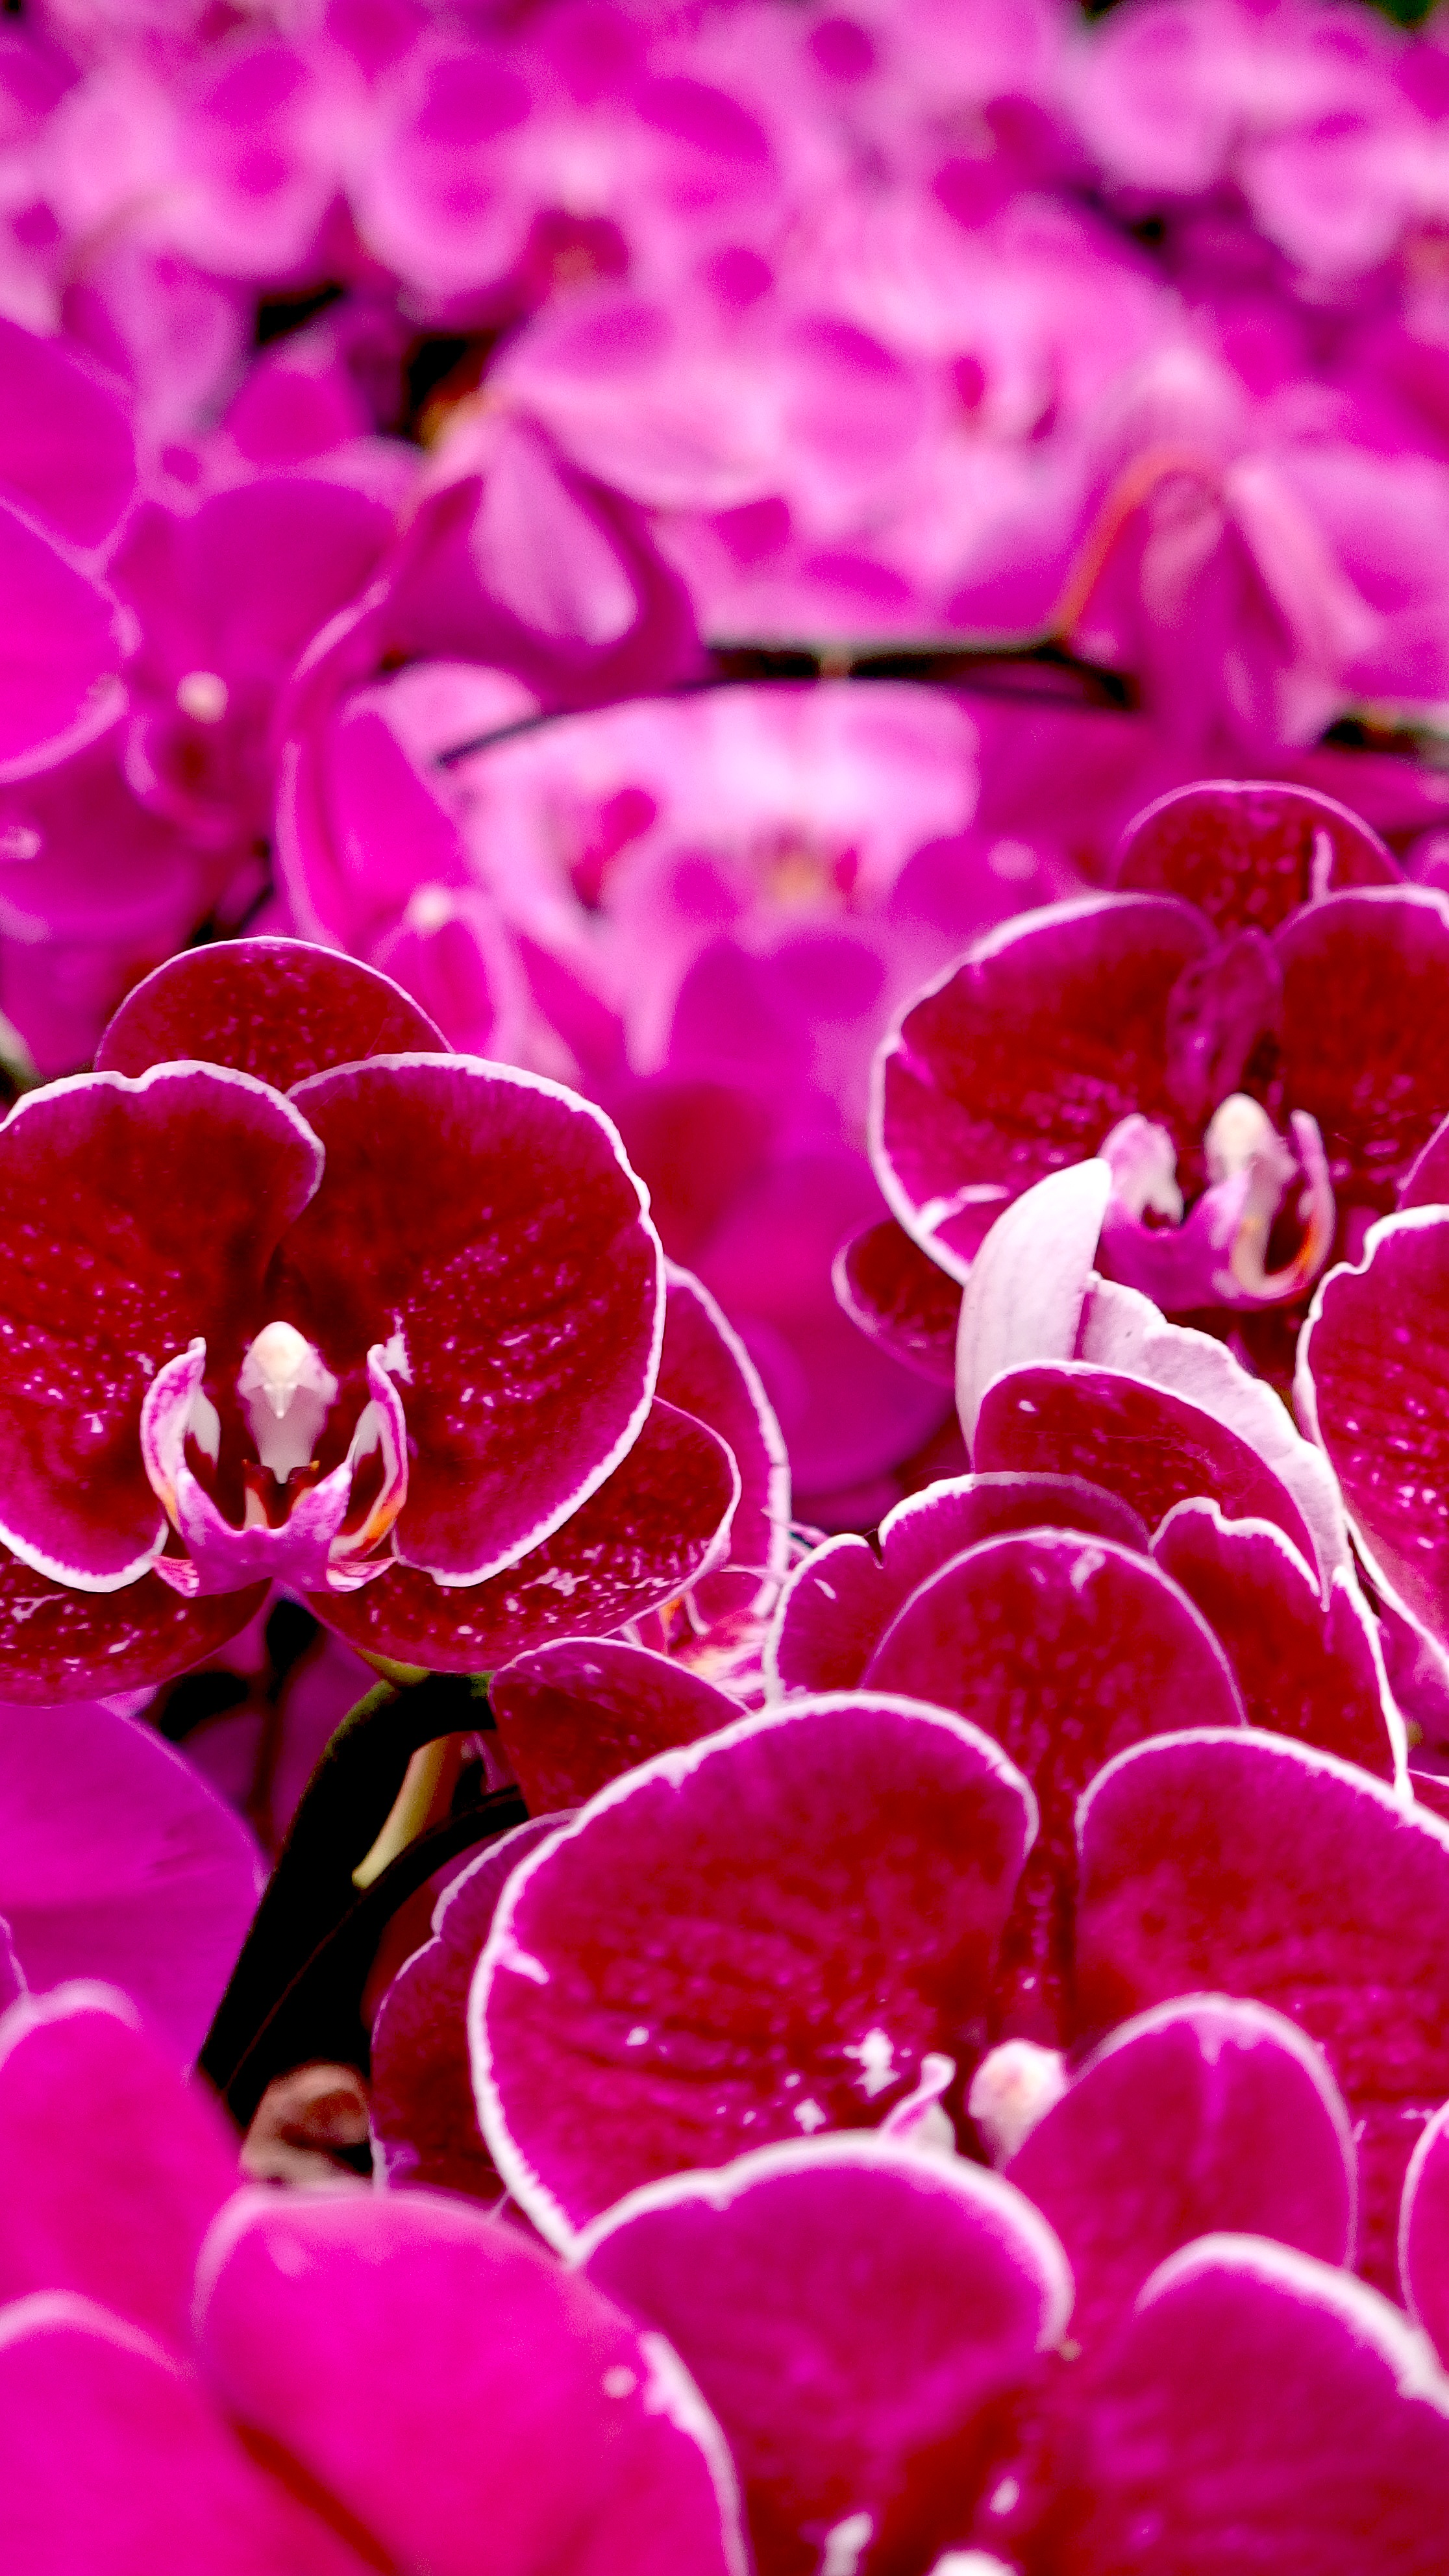
nature, blossom, plant, photography, leaf, flower, purple, petal, floral, red, color, garden, pink, flora, freshness, orchid, close up, violet, bright, magenta, macro photography, flowering plant, land plant